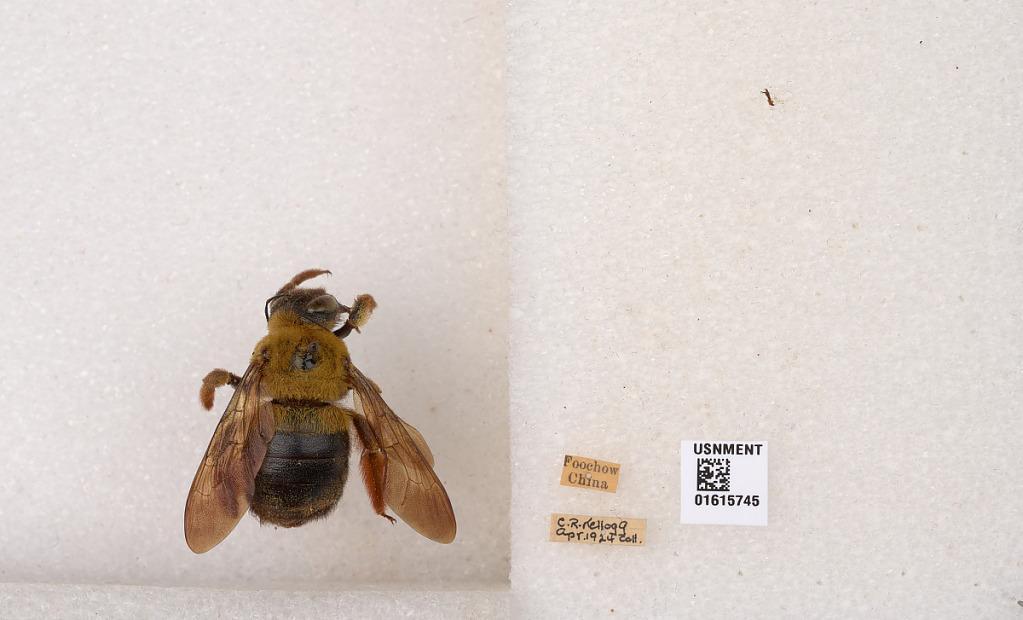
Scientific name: Xylocopa (Koptortosoma) sinensis Smith
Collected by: C. Kellogg
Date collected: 1924-4-1
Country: China
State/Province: Fujian
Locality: Foochow